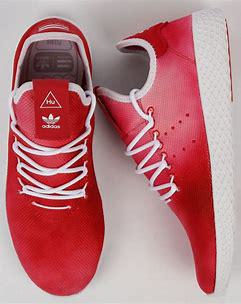
Brand: Adidas
Model: PW Tennis HU